Mantle Site

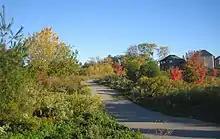
Mantle Huron Village Site, Stouffville, looking north to Lost Pond Crescent

Maize comprised 62% of the community's diet, which translates to approximately one pound of maize per person per day, or (minimally) 1,500 pounds for the community per day. More maize may have been required for trade with the Algonquin people to the north. The community farmed of land, stretching up to in every direction from the village site. For clothing up to 6,800 deer skins per year were needed, which would have required hunting in a least in every direction from the site.